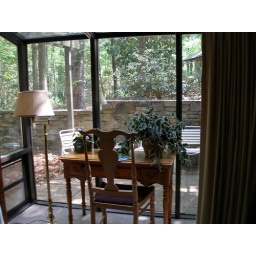
The desk in the glass office